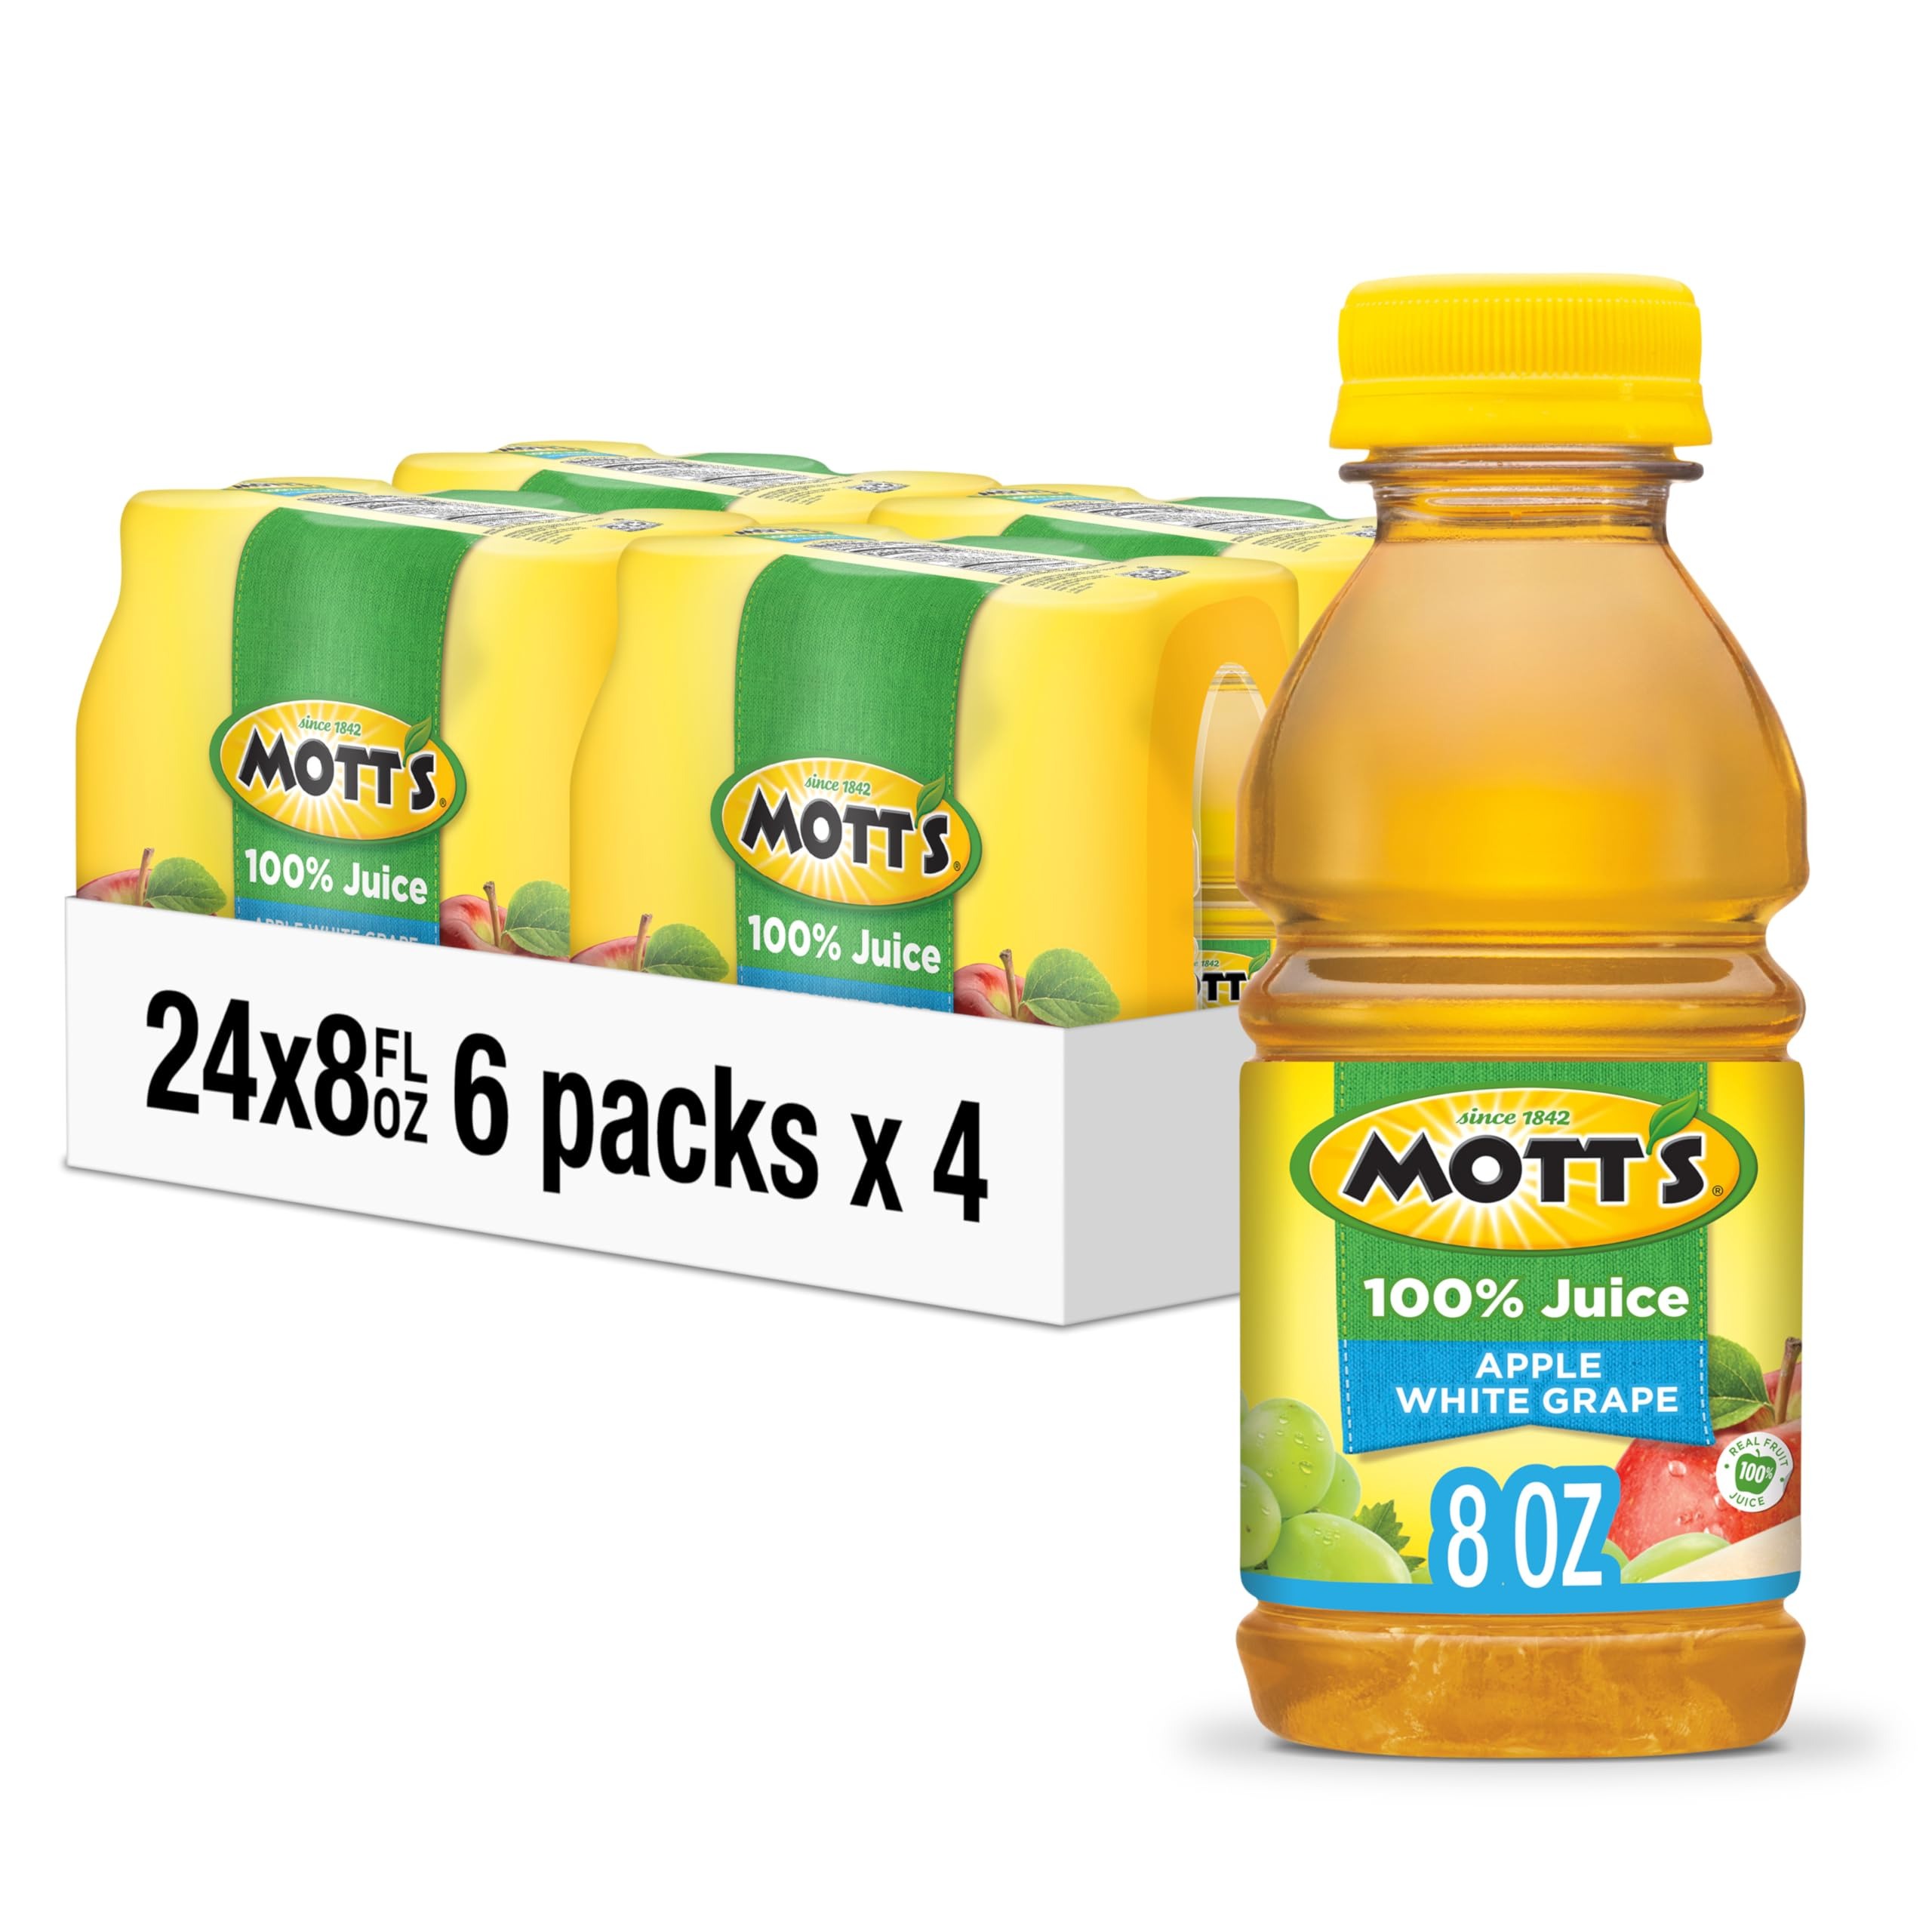
Item Name: Mott's 100% Apple White Grape Juice, 8 Fl Oz Bottles, 24 Count (4 Packs Of 6), No Added Sugar, Excellent Source Of Vitamin C, 2 Servings Of Fruit Per Bottle, Gluten & Caffeine Free, On-the-go
Bullet Point 1: 100 PERCENT JUICE: Made from naturally sweet fresh-pressed apples and concentrate, Mott’s Natural 100 PERCENT Apple Juice is 100 PERCENT fruit juice
Bullet Point 2: GREAT TASTE: Packed with fresh-from-the-orchard apple flavor, Mott’s Natural 100 PERCENT Apple Juice is a delicious and healthy choice your whole family will love
Bullet Point 3: GOOD FOR YOU: Mott’s Natural 100 percent Apple Juice delivers 2 servings of fruit per 8 fl oz cup, per current USDA Dietary Guidelines
Bullet Point 4: NATURAL GOODNESS: Mott’s Natural 100 percent Apple Juice is gluten-free, caffeine-free, non-GMO, Kosher, and contains no artificial colors or sweeteners
Bullet Point 5: TRUSTED BRAND: Since 1842, Mott's has committed to providing high-quality, nutritious juices and snacks, with the delicious taste of real fruit
Value: 192.0
Unit: Fl Oz

Price: 5.49